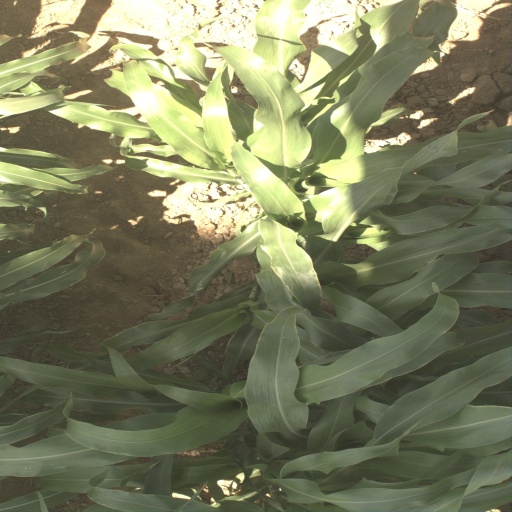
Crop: sorghum